University of Medicine and Health Sciences

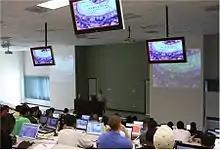
UMHS basic science campus auditorium

UMHS is chartered in Saint Kitts and accredited by the Accreditation Board of Saint Kitts and Nevis, a recognized accrediting agency listed in the FAIMER Directory of Organizations that Recognize/Accredit Medical Schools (DORA). The school's charter was signed on August 24, 2007. UMHS is also listed in the FAIMER International Medical Education Directory (IMED).